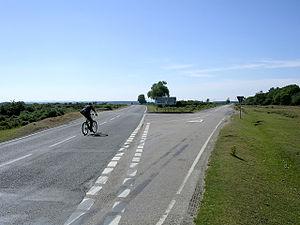
Bramshaw est un petit village et une paroisse civile du Hampshire, en Angleterre. Il se trouve à l'intérieur du parc national New Forest.